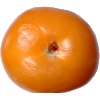
Label: yellow_tomato